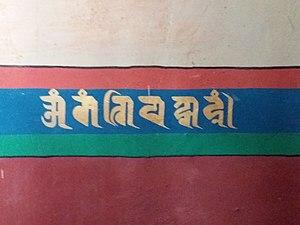
Mantra bouddhiste dans le temple de Tsemo, Leh, Ladakh.